Tethys (moon)

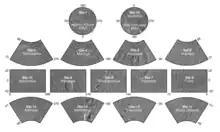
The quadrangles of Tethys

Tethys is thought to have formed from an accretion disc or subnebula; a disc of gas and dust that existed around Saturn for some time after its formation. The low temperature at the position of Saturn in the Solar nebular means that water ice was the primary solid from which all moons formed. Other more volatile compounds like ammonia and carbon dioxide were likely present as well, though their abundances are not well constrained.